Besse, Dordogne

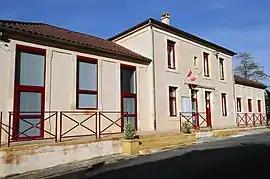
The town hall in Besse

Besse is a commune in the Dordogne department in southwestern France.